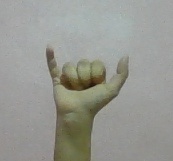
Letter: ya